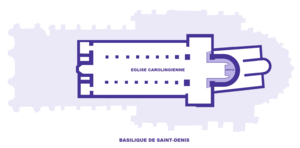
Basilique Saint-Denis, église carolingienne
L’architecture carolingienne se développe du milieu du VIIIᵉ siècle à la fin du Xᵉ siècle à partir de références paléo-chrétiennes avec la renaissance carolingienne. Elle marque en Occident un renouveau artistique dans un cadre chrétien qui se structure et où le monachisme est théorisé. L'architecture carolingienne représente la formulation concrète d'une pensée et de sa fonction. L'organisation des structures des plans romans vient très directement de l'élaboration de l'époque carolingienne et l'ordonnance des westwerks carolingiens puis ottoniens a préparé les façades de l'époque romane. Il nous reste cependant très peu de monuments et de vestiges de cette époque, la plupart ayant été remplacés par des monuments plus grands et plus récents de style roman et gothique mais les fouilles et les textes permettent des restitutions.